Nikolas Schiller

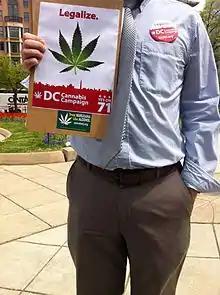
A canvasser for the DC Cannabis Campaign soliciting signatures for Initiative 71

In February 2013, Schiller, along with Adam Eidinger and Alan Amsterdam, co-founded DC Marijuana Justice, colloquially known as DCMJ. the organization submitted their first draft to the District of Columbia Board of Elections. Due to the prohibition of the ballot initiatives from being able to appropriate funds to implement the proposed legislation, the first draft was withdrawn. The second version, which became Initiative 71, was submitted by Adam Eidinger to the DC Board of Elections in early 2014. Schiller served as the campaign's Director of Communications.